Mérida cable car

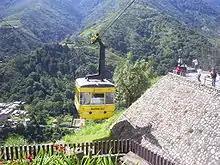
Mérida cable car cabin arriving at the first station.

The Mérida Cable Car is a cable car system in Venezuela. Its base is located in the Venezuelan city of Mérida at an altitude of , and its terminus is on Pico Espejo, at . It is the highest and second longest cable car in the world. The system was opened to the public in 1960, and closed in 2008 for reconstruction. In October 2016, a new regular service was inaugurated.